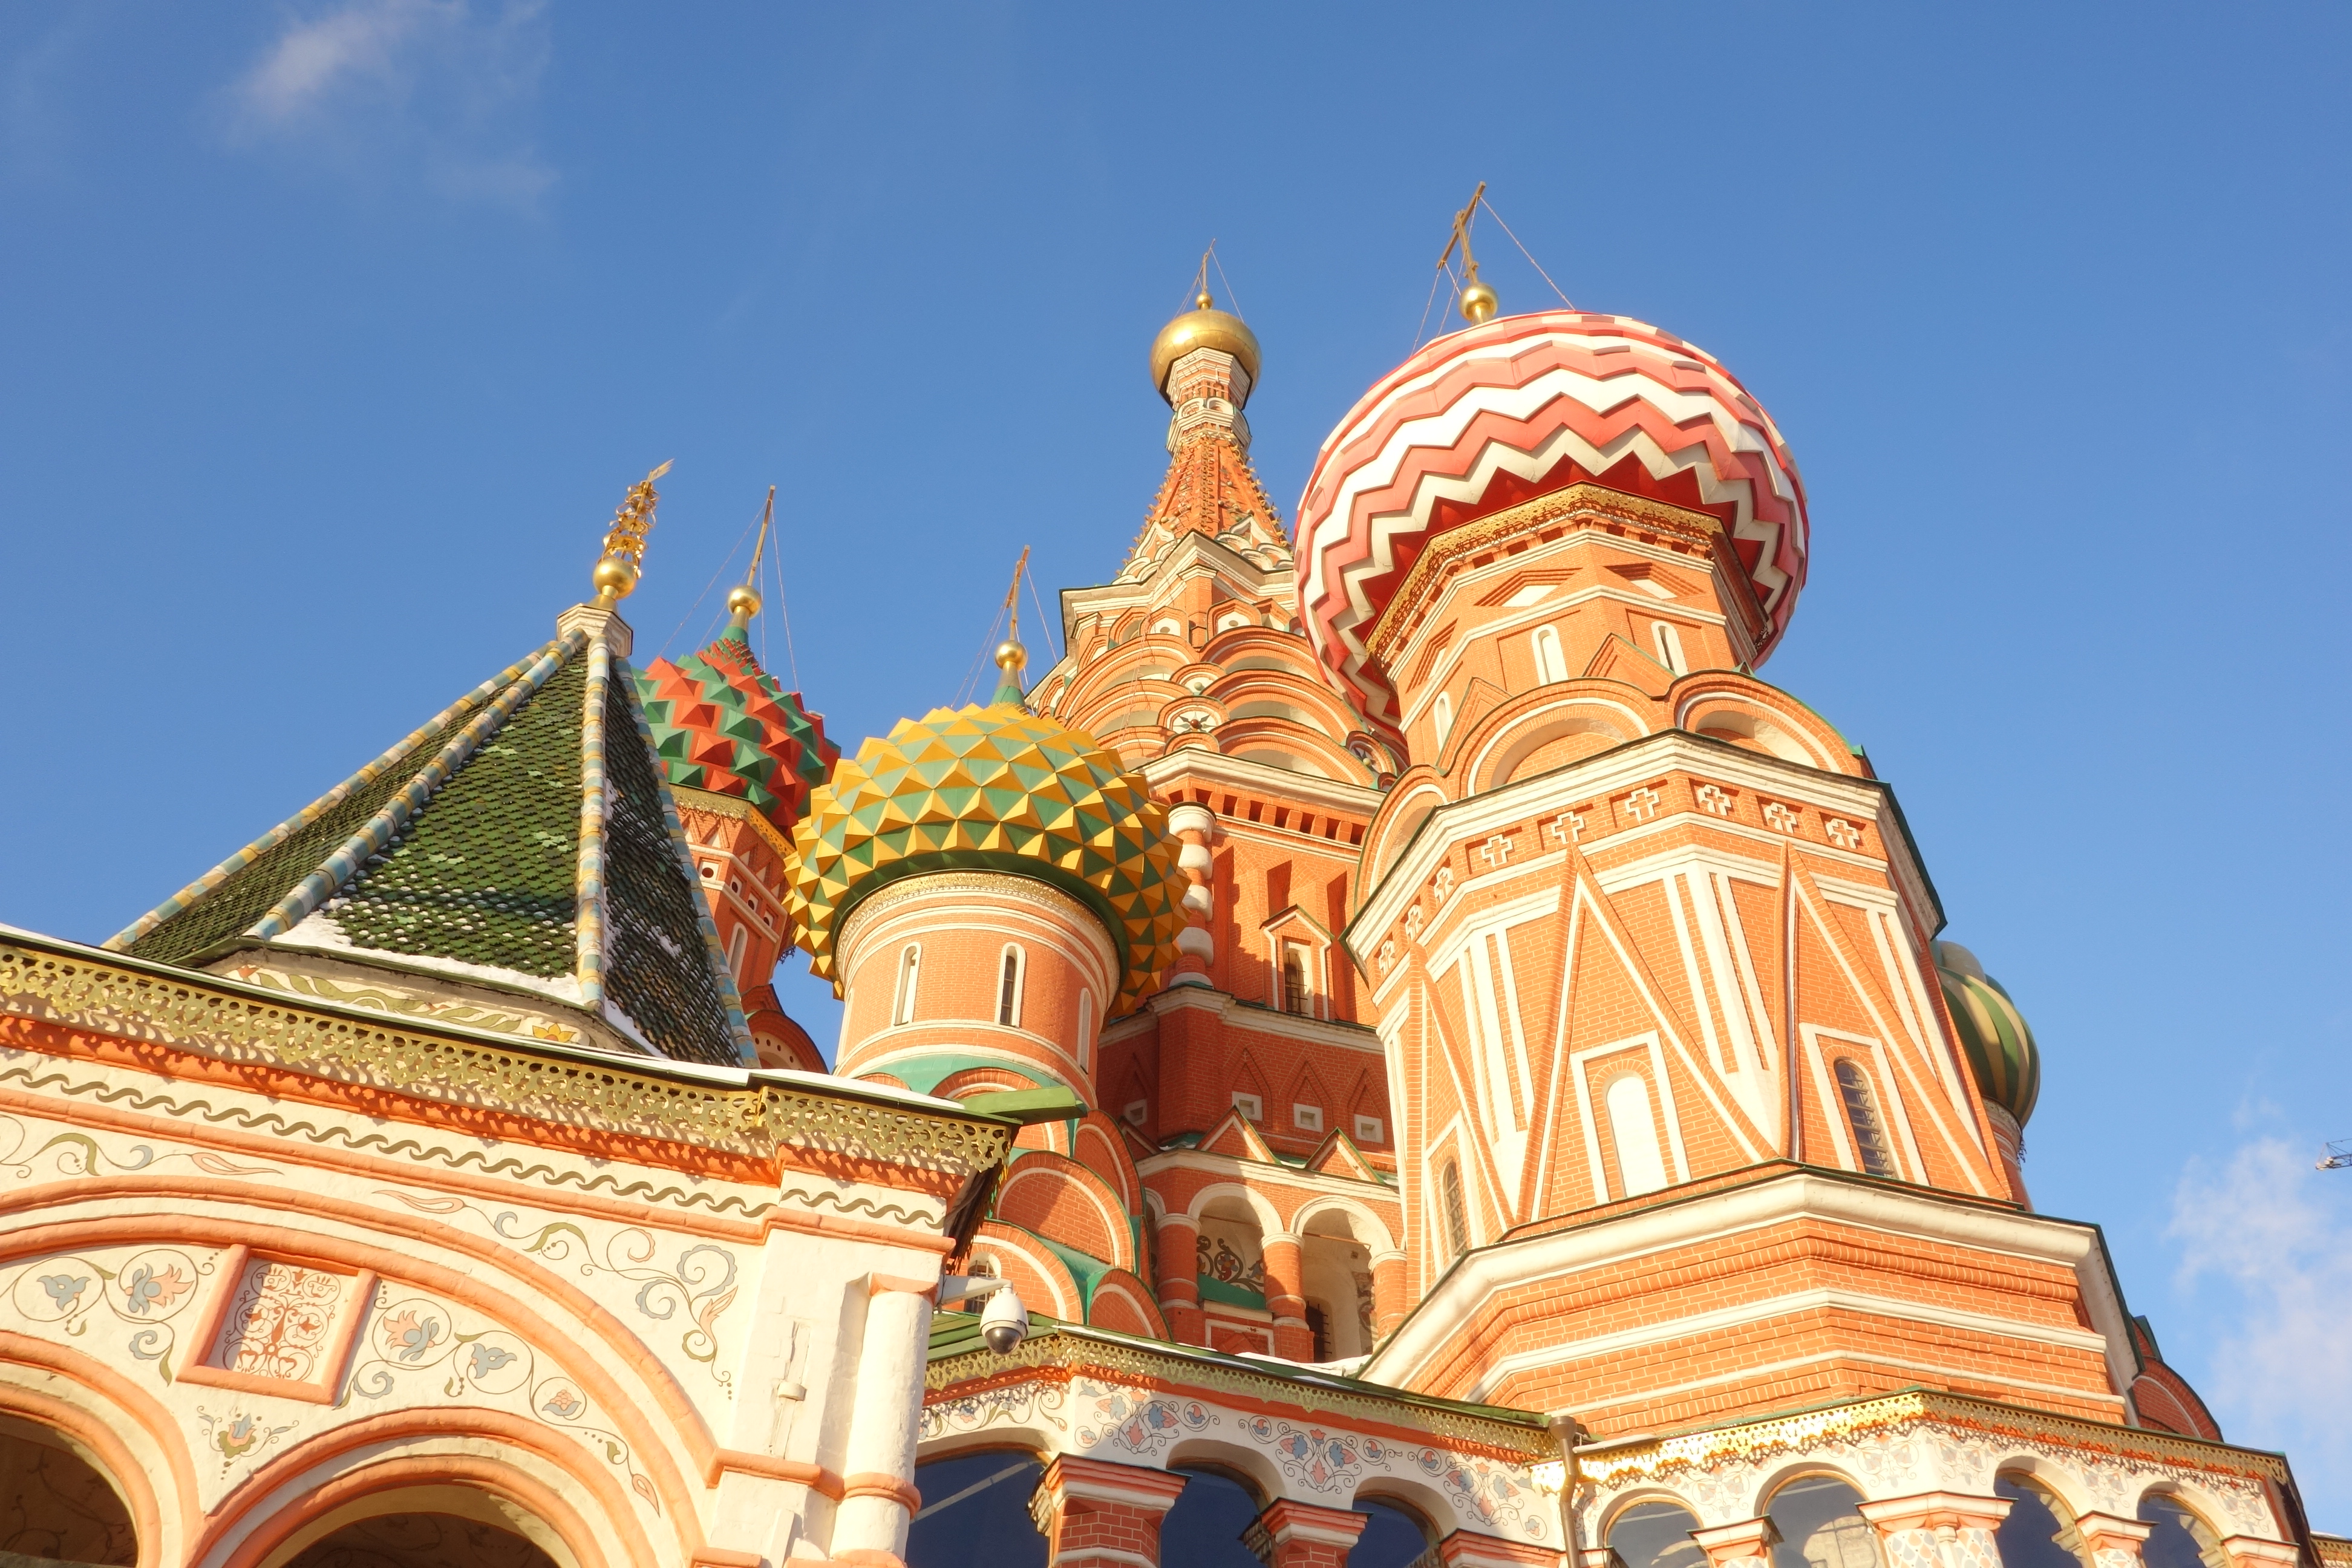
russia, moscow, stbasil, church, orthodox, cathedral, sky, cloud, window, symmetry, facade, temple, byzantine architecture, dome, holy places, spire, art, medieval architecture, place of worship, event, arch, historic site, stock photography, city, finial, tradition, classical architecture, arcade, tourism, steeple, turret, tourist attraction, monastery, shrine